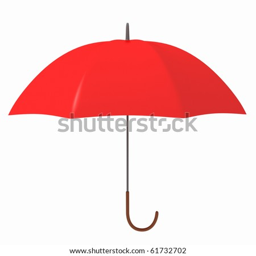
three - dimensional model of a red umbrella on a white background